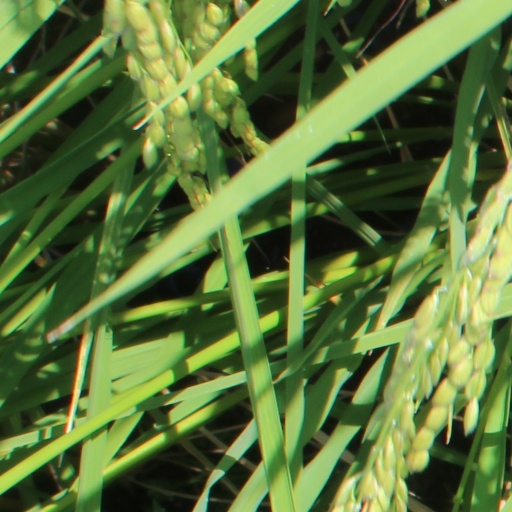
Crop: rice